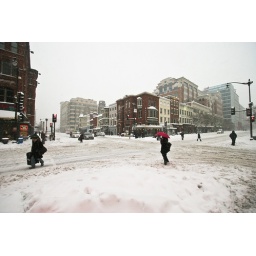
I've never seen so many people carry umbrellas or wear plastic bags around their shoes.